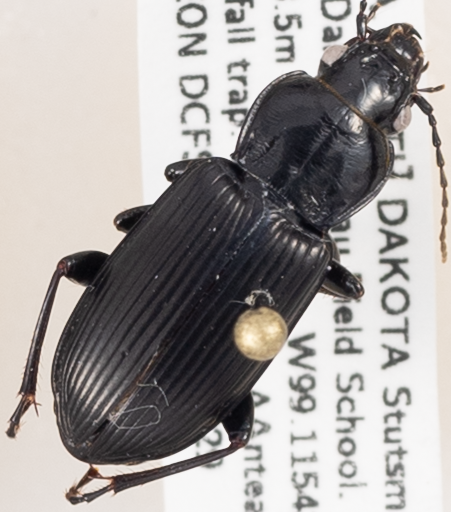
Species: Pterostichus melanarius melanarius
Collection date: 2017-08-29
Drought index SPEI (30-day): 1.226
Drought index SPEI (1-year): -0.156
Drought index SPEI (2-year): -0.114